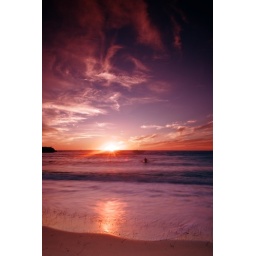
The setting sun lights up the sky red. Taken on the Indiana beach in Cottesloe, Perth, Western Australia.